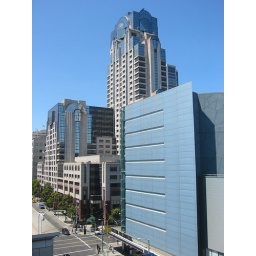
Shot from the 3rd floor balcony that overlooks 4th Street in Moscone Center West.